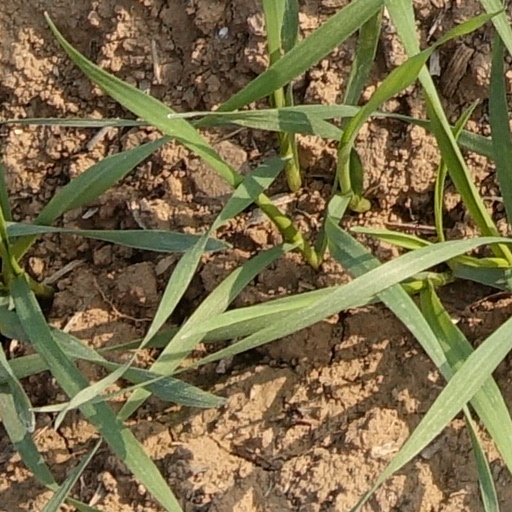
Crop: wheat